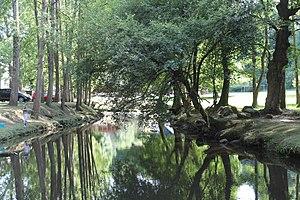
Le Gouët - Sainte-Anne-du-Houlin
Plaine-Haute [plɛn ot] est une commune française située dans le département des Côtes-d'Armor en région Bretagne.
Le Gouët est un fleuve côtier français situé dans le département des Côtes-d'Armor, dans la région Bretagne, qui se jette dans la Manche.
Cet article recense les sites naturels protégés du département des Côtes-d'Armor, en France.